Duane Jones

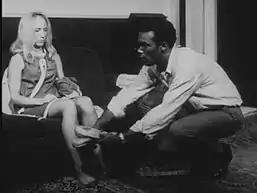
Jones alongside Judith O'Dea in "Night of the Living Dead".

His role in the 1968 film "Night of the Living Dead" marked the first time an African-American actor was cast as the star and hero of a horror film, and one of the first times in American cinema where an important role was given to a Black actor when the script did not explicitly call for one. While some saw the casting as significant, director George A. Romero stated Jones' race was not a factor in his casting; Romero cast him simply because "Jones was the best actor we met to play Ben."